Star Walk

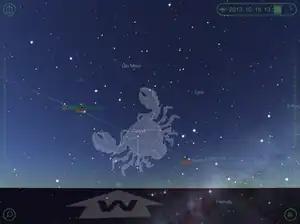
"The Time Machine" function allows users to explore the night sky at different dates and times.

The application aims to determine the position of celestial objects in the sky, calculated in real-time based on the position of the user. It includes information on star clusters, meteor showers, iridium flares, galaxies, and nebulae as well as the current position of dwarf planets, comets, asteroids, and man-made satellites.